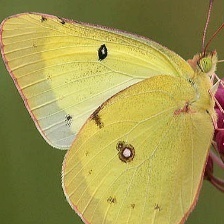
Species: CLOUDED SULPHUR
Butterfly family (ImageNet category): sulphur_butterfly